Howard Milstein

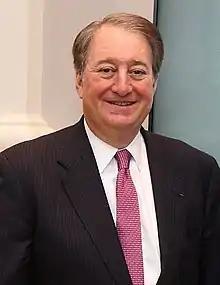
Milstein in 2015

Howard Philip Milstein (born ) is an American businessman. Milstein is chairman, president and chief executive officer of New York Private Bank & Trust and its operating bank, Emigrant Bank. He served as chairman of the New York State Thruway Authority until November 2014 and led the procurement process for the replacement of the Tappan Zee Bridge. He is chairman of Milstein Properties.